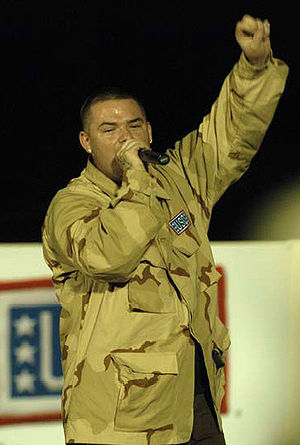
Paul Wall / Officielle Projekter / Solo albums
Paul Wall under en USO-Tour i August 2007
Paul Wall, er en amerikansk rapper, DJ og promoter fra Houston. Han var oprindeligt medlem af Houston hiphopgruppen The Color Changin' Click, sammen med sin barndomsven Chamillionaire.